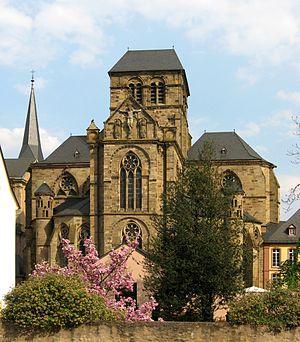
L'église Notre-Dame de Trèves, qui jouxte la cathédrale Saint-Pierre de Trèves, est une église construite entre 1235 et 1260 dans la ville de Trèves, en Allemagne.